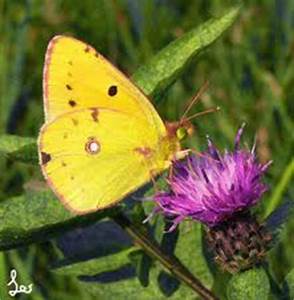
Label: farfalla